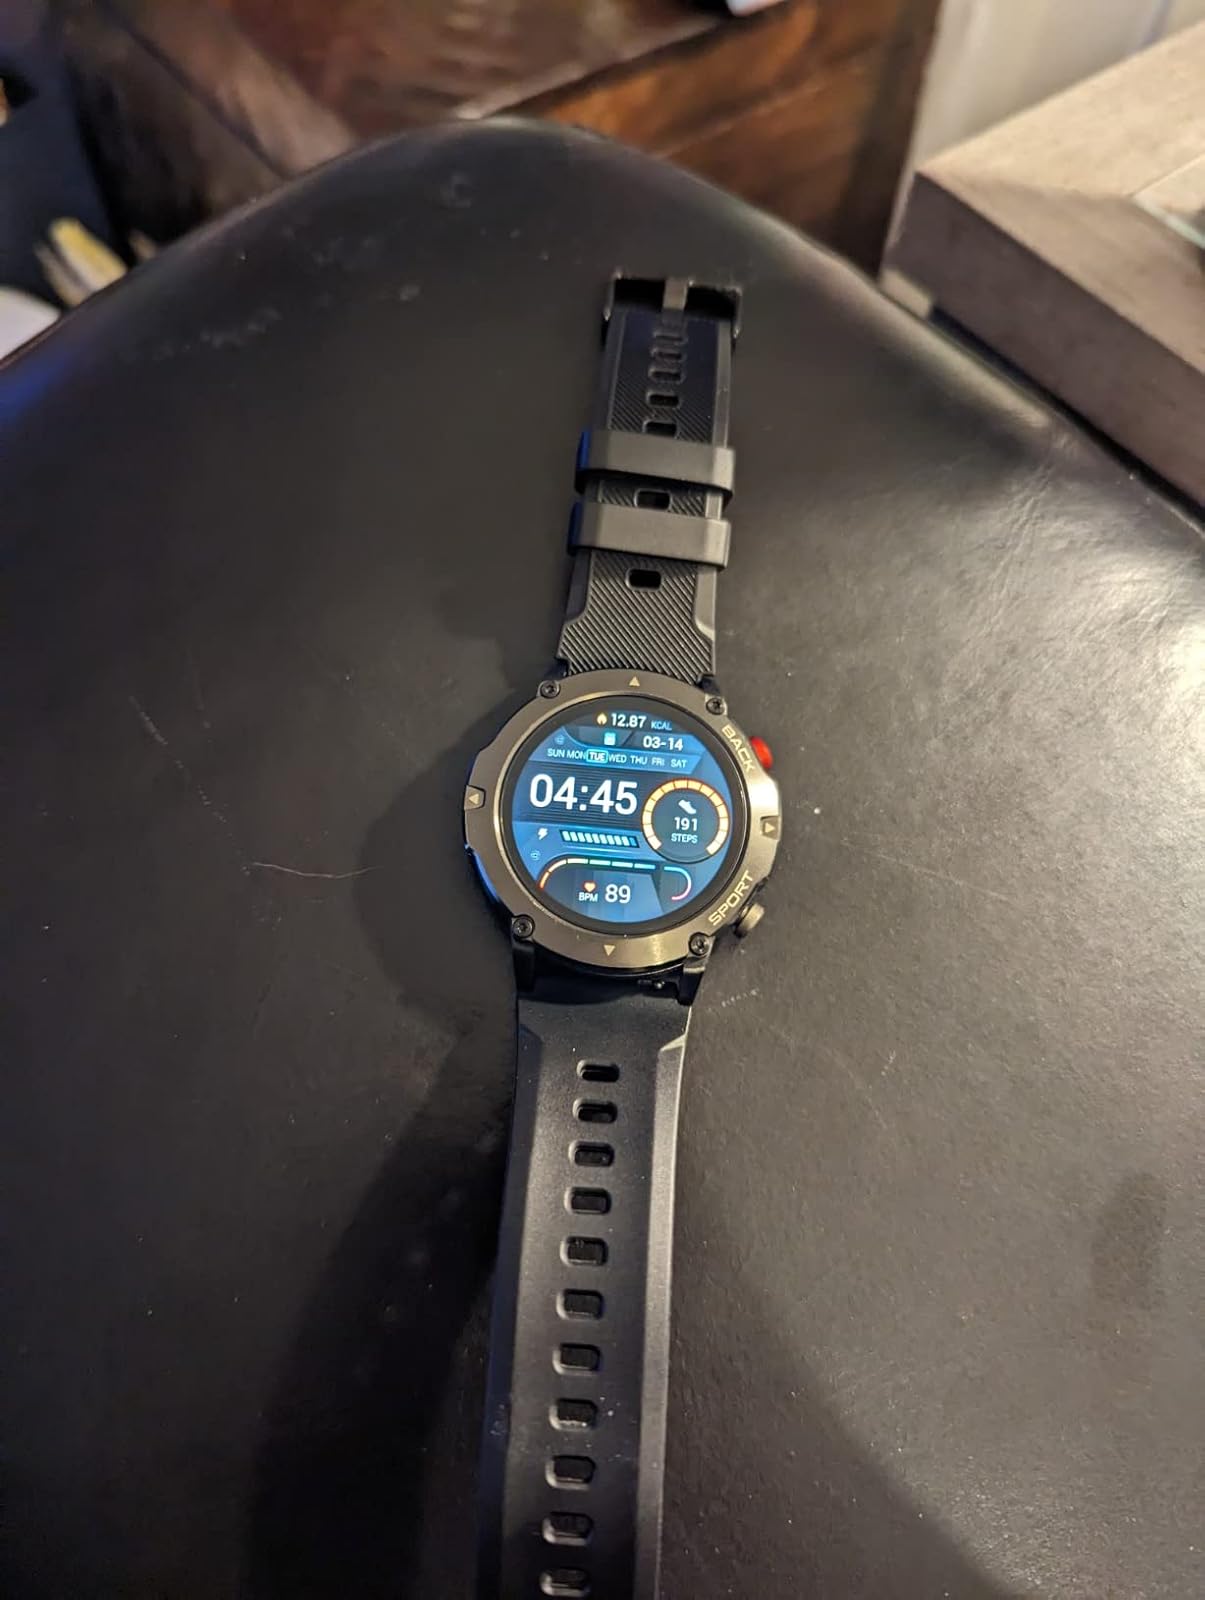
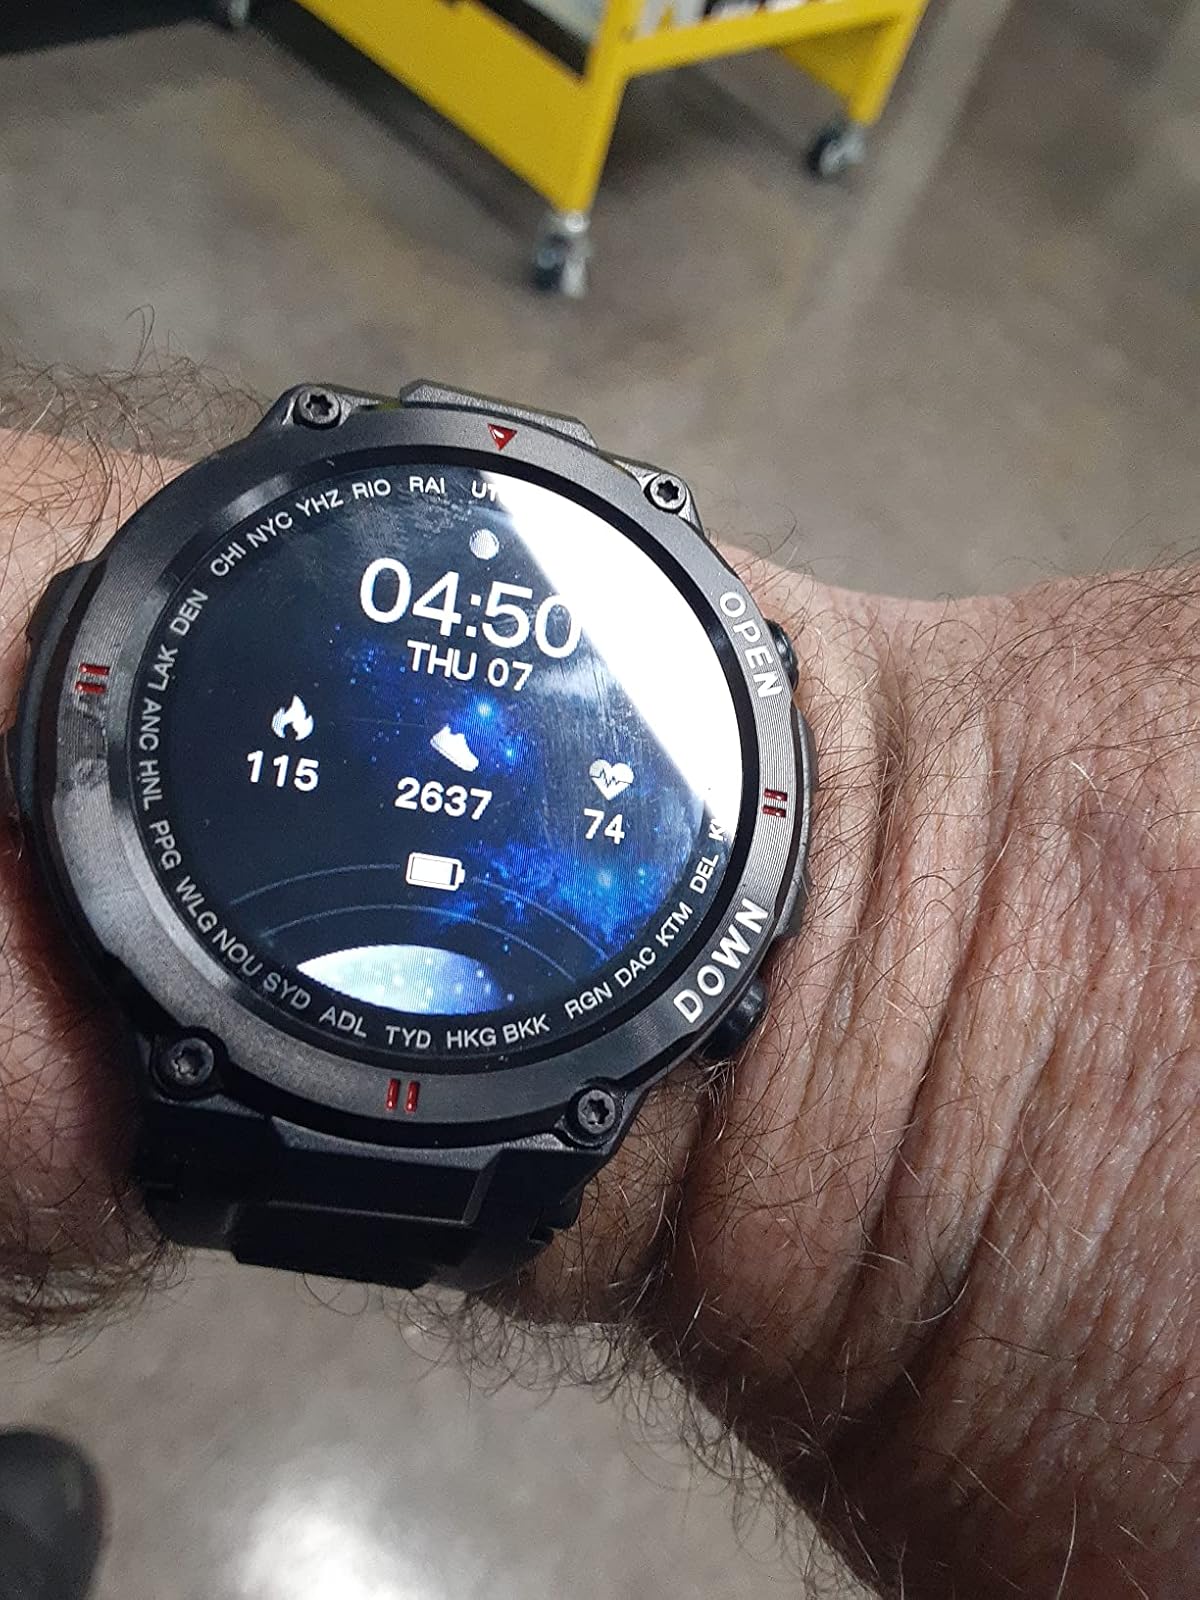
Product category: smartwatch
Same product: no